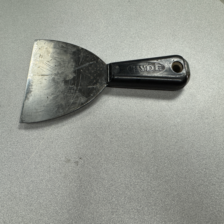
Label: no pen